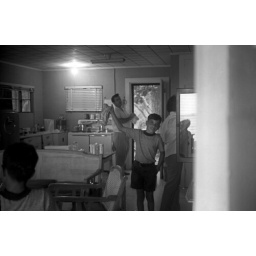
Mark Barnes at beach house in Navarre